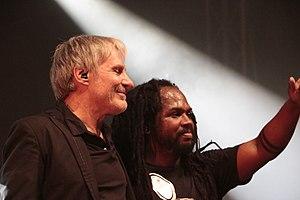
Pierre Sangra et Karim Attoumane pendant la tournée Lafayette de CharlElie Couture à Montbard le 30 juin 2018.
Pierre Sangrà, né le 8 novembre 1959 à Fontenay-sous-Bois, est un musicien, compositeur, arrangeur et réalisateur artistique français.